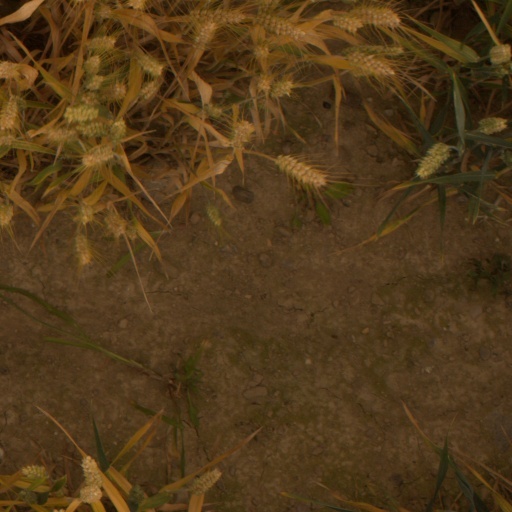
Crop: wheat